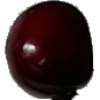
Label: Cherry 1